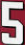
Number: 5